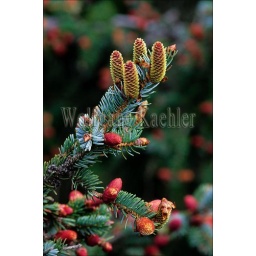
Usa, oregon coast, near cannon beach, ecola state park, blue spruce tree, female and male flowers